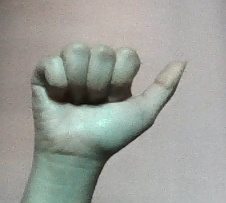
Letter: dhad